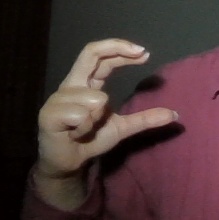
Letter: thal